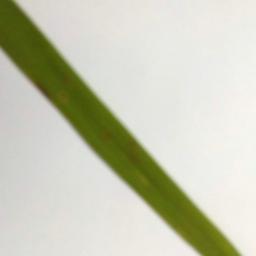
Label: Rice___Brown_Spot